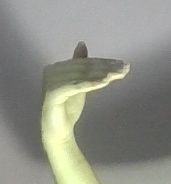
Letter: khaa